Kingdom of Hungary (1920–1946)

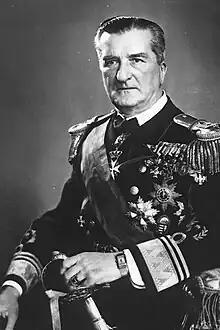
Miklós Horthy, Regent of Hungary

On 29 February 1920, a coalition of right-wing political forces united and returned Hungary to being a constitutional monarchy. However, it was obvious that the Allies would not accept any return of the Habsburgs. Earlier, Archduke Joseph August had declared himself regent, but he stood down after two weeks when the Allies refused to recognize him.